Text publication society

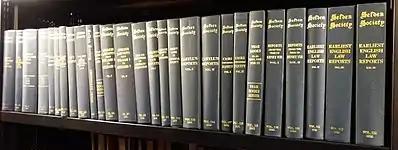
Volumes relating to legal history published by the Selden Society

A text publication society is a learned society which publishes (either as its sole function, or as a principal function) scholarly editions of old works of historical or literary interest, or archival documents. In addition to full texts, a text publication society may publish translations, calendars and indexes.